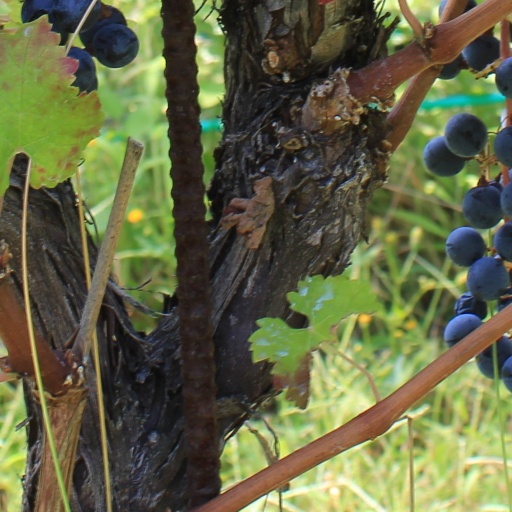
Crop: grape